The Rangers Take Over

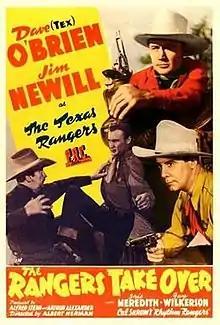
Theatrical release poster

The Rangers Take Over is a 1942 American Western film directed by Albert Herman and written by Elmer Clifton. The film stars Dave (Tex) O'Brien, Jim Newill, Guy Wilkerson, Iris Meredith and Cal Shrum and his "Rhythm Rangers". The film was released on December 25, 1942, by Producers Releasing Corporation.